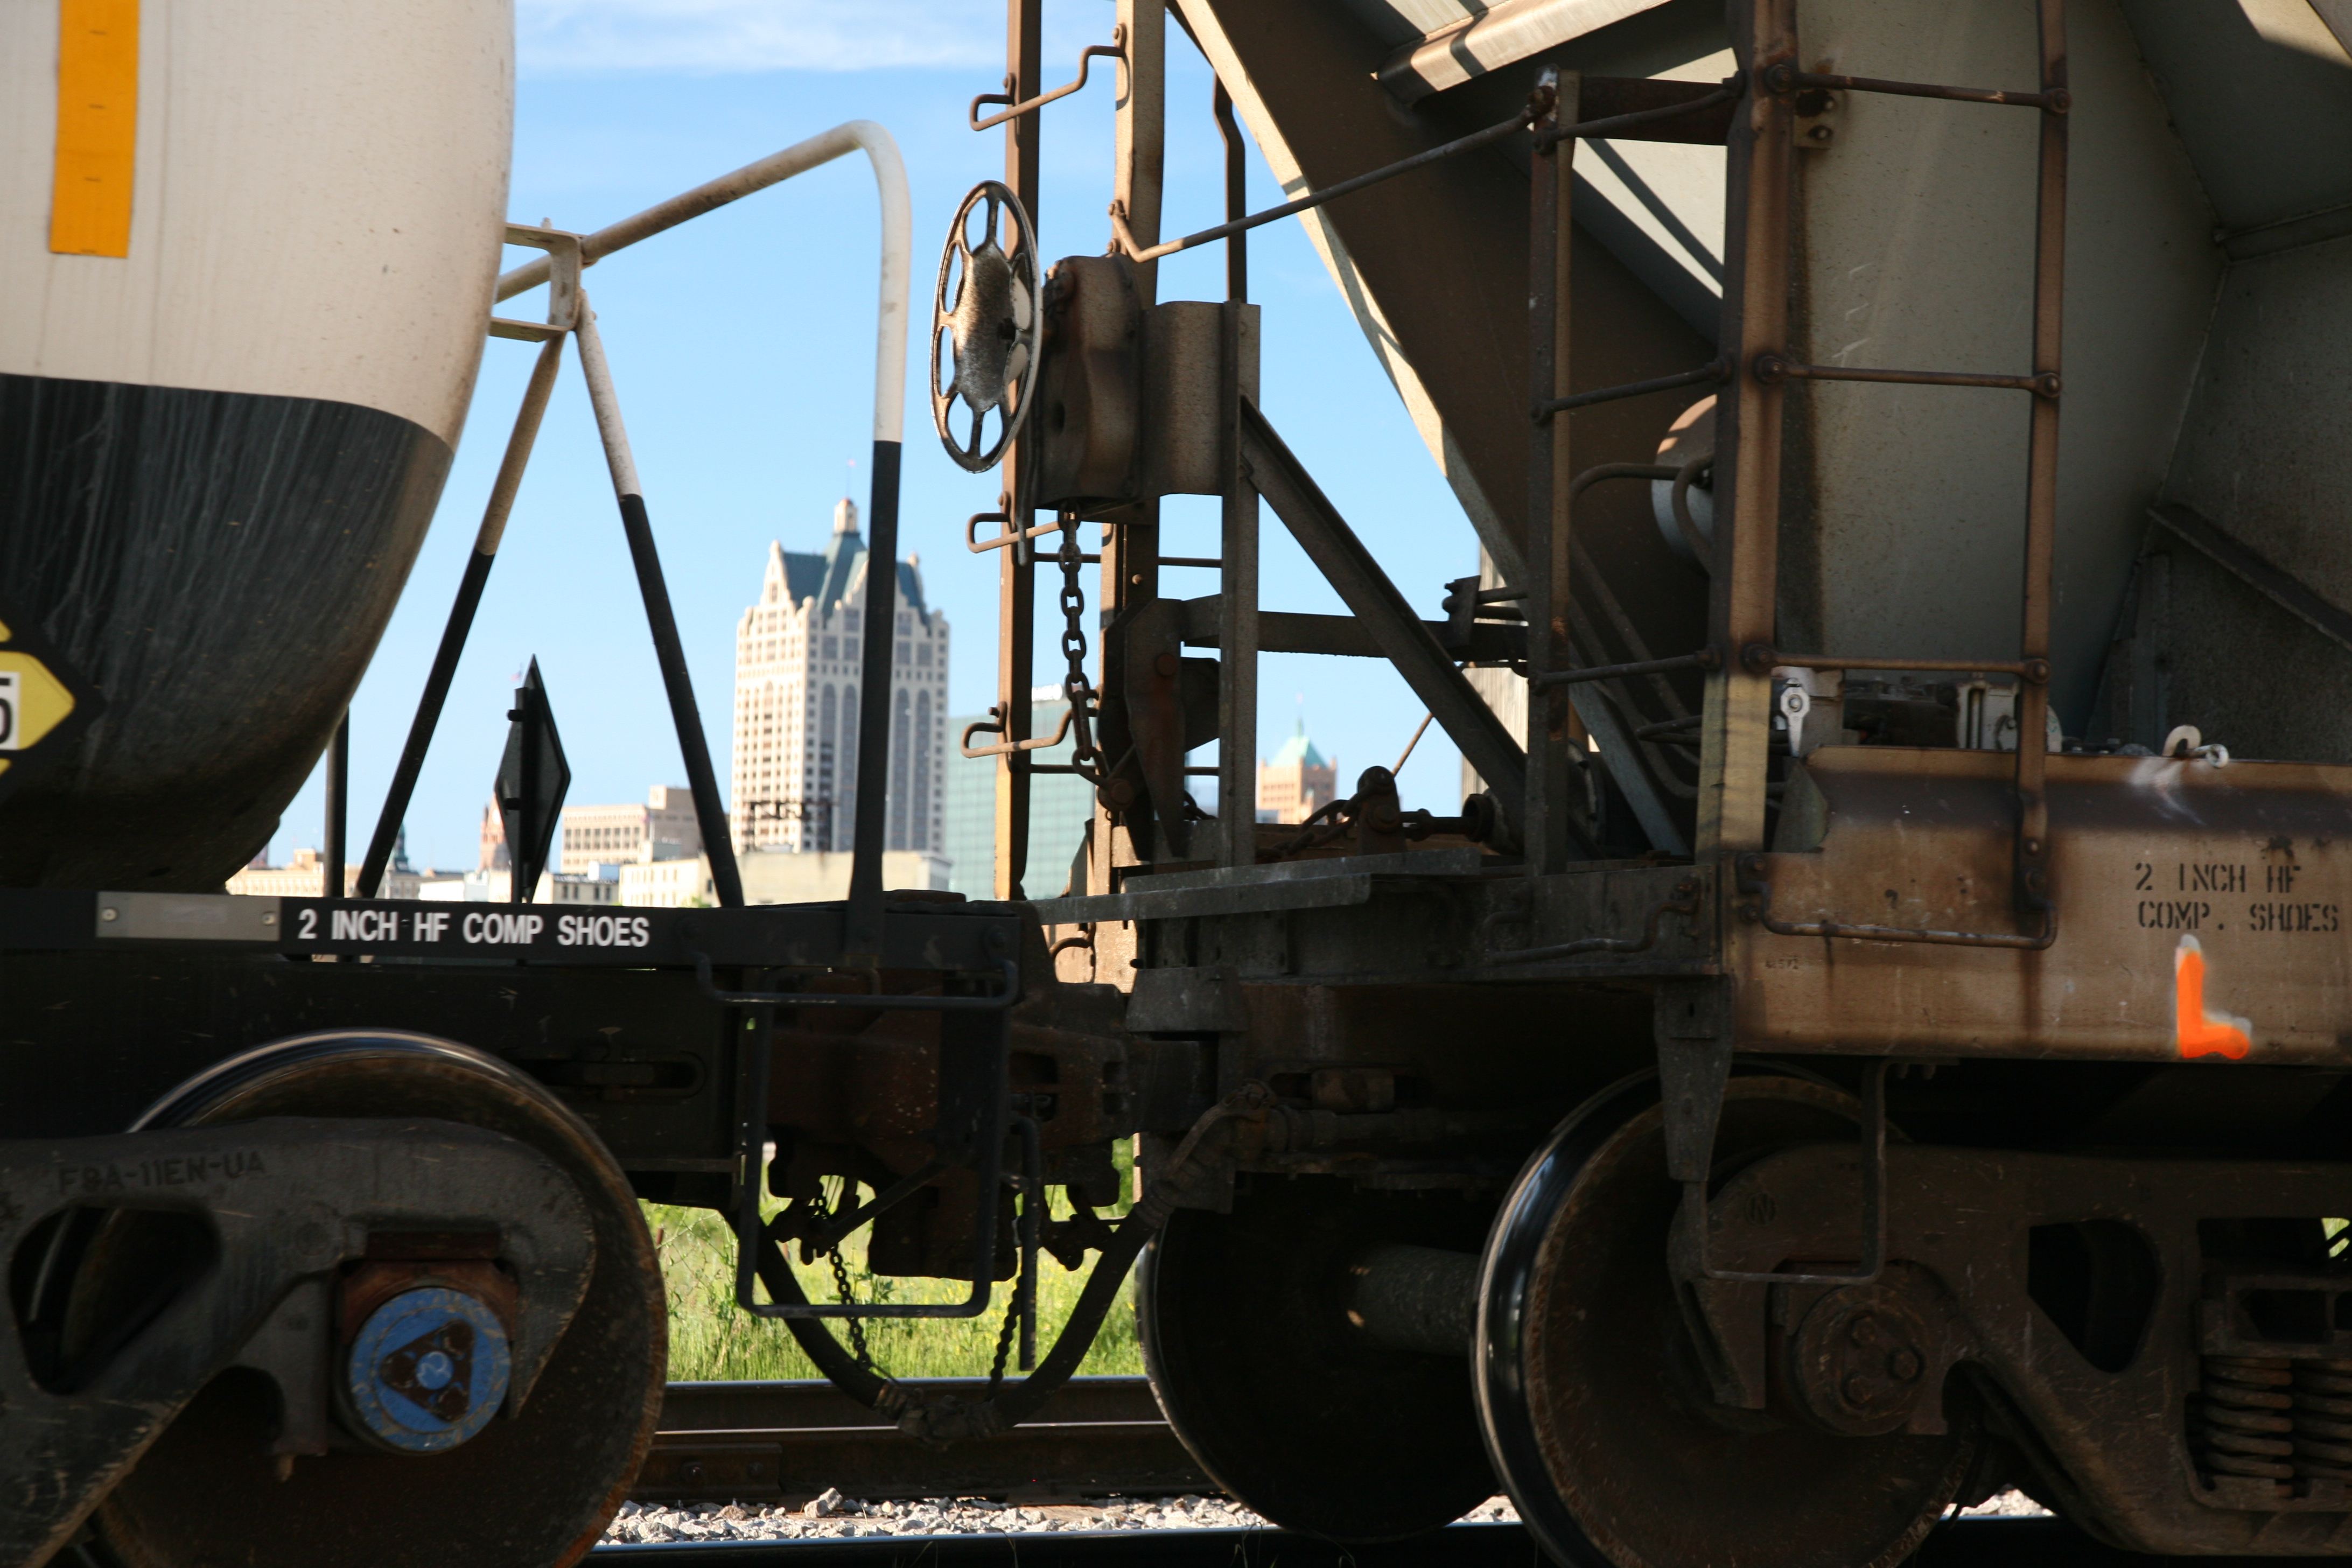
train, transport, vehicle, factory, industry, hilton, locomotive, steam engine, tourist attraction, buick, wisconsin, milwaukee